Alberto Gonzales

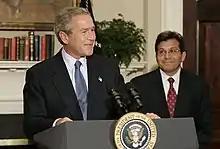
U.S. President George W. Bush announces his nomination of Gonzales to succeed Ashcroft as the next Attorney General during a press conference in the Roosevelt Room Wednesday, November 10, 2004.

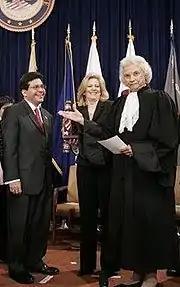
Justice Sandra Day O'Connor presents Gonzales to the audience after swearing him in as Attorney General, as Mrs. Gonzales looks on.

Gonzales's name was sometimes floated as a possible nominee to the United States Supreme Court during Bush's first presidential term. On November 10, 2004, it was announced that he would be nominated to replace United States Attorney General John Ashcroft for Bush's second term. Gonzales was regarded as a moderate compared to Ashcroft because he was not seen as opposing abortion or affirmative action. Although he has never stated publicly his support for abortion and later as attorney general, was the plaintiff in the Supreme Court case "Gonzales v. Carhart", which reinforced the ban on late-term abortion that was previously overturned, and had stated publicly his opposition to racial quotas, some people assumed Gonzales did not oppose abortion or affirmative action. According to a Texas Monthly article, Gonzales has never said he was pro-choice and he has publicly opposed racial quotas.